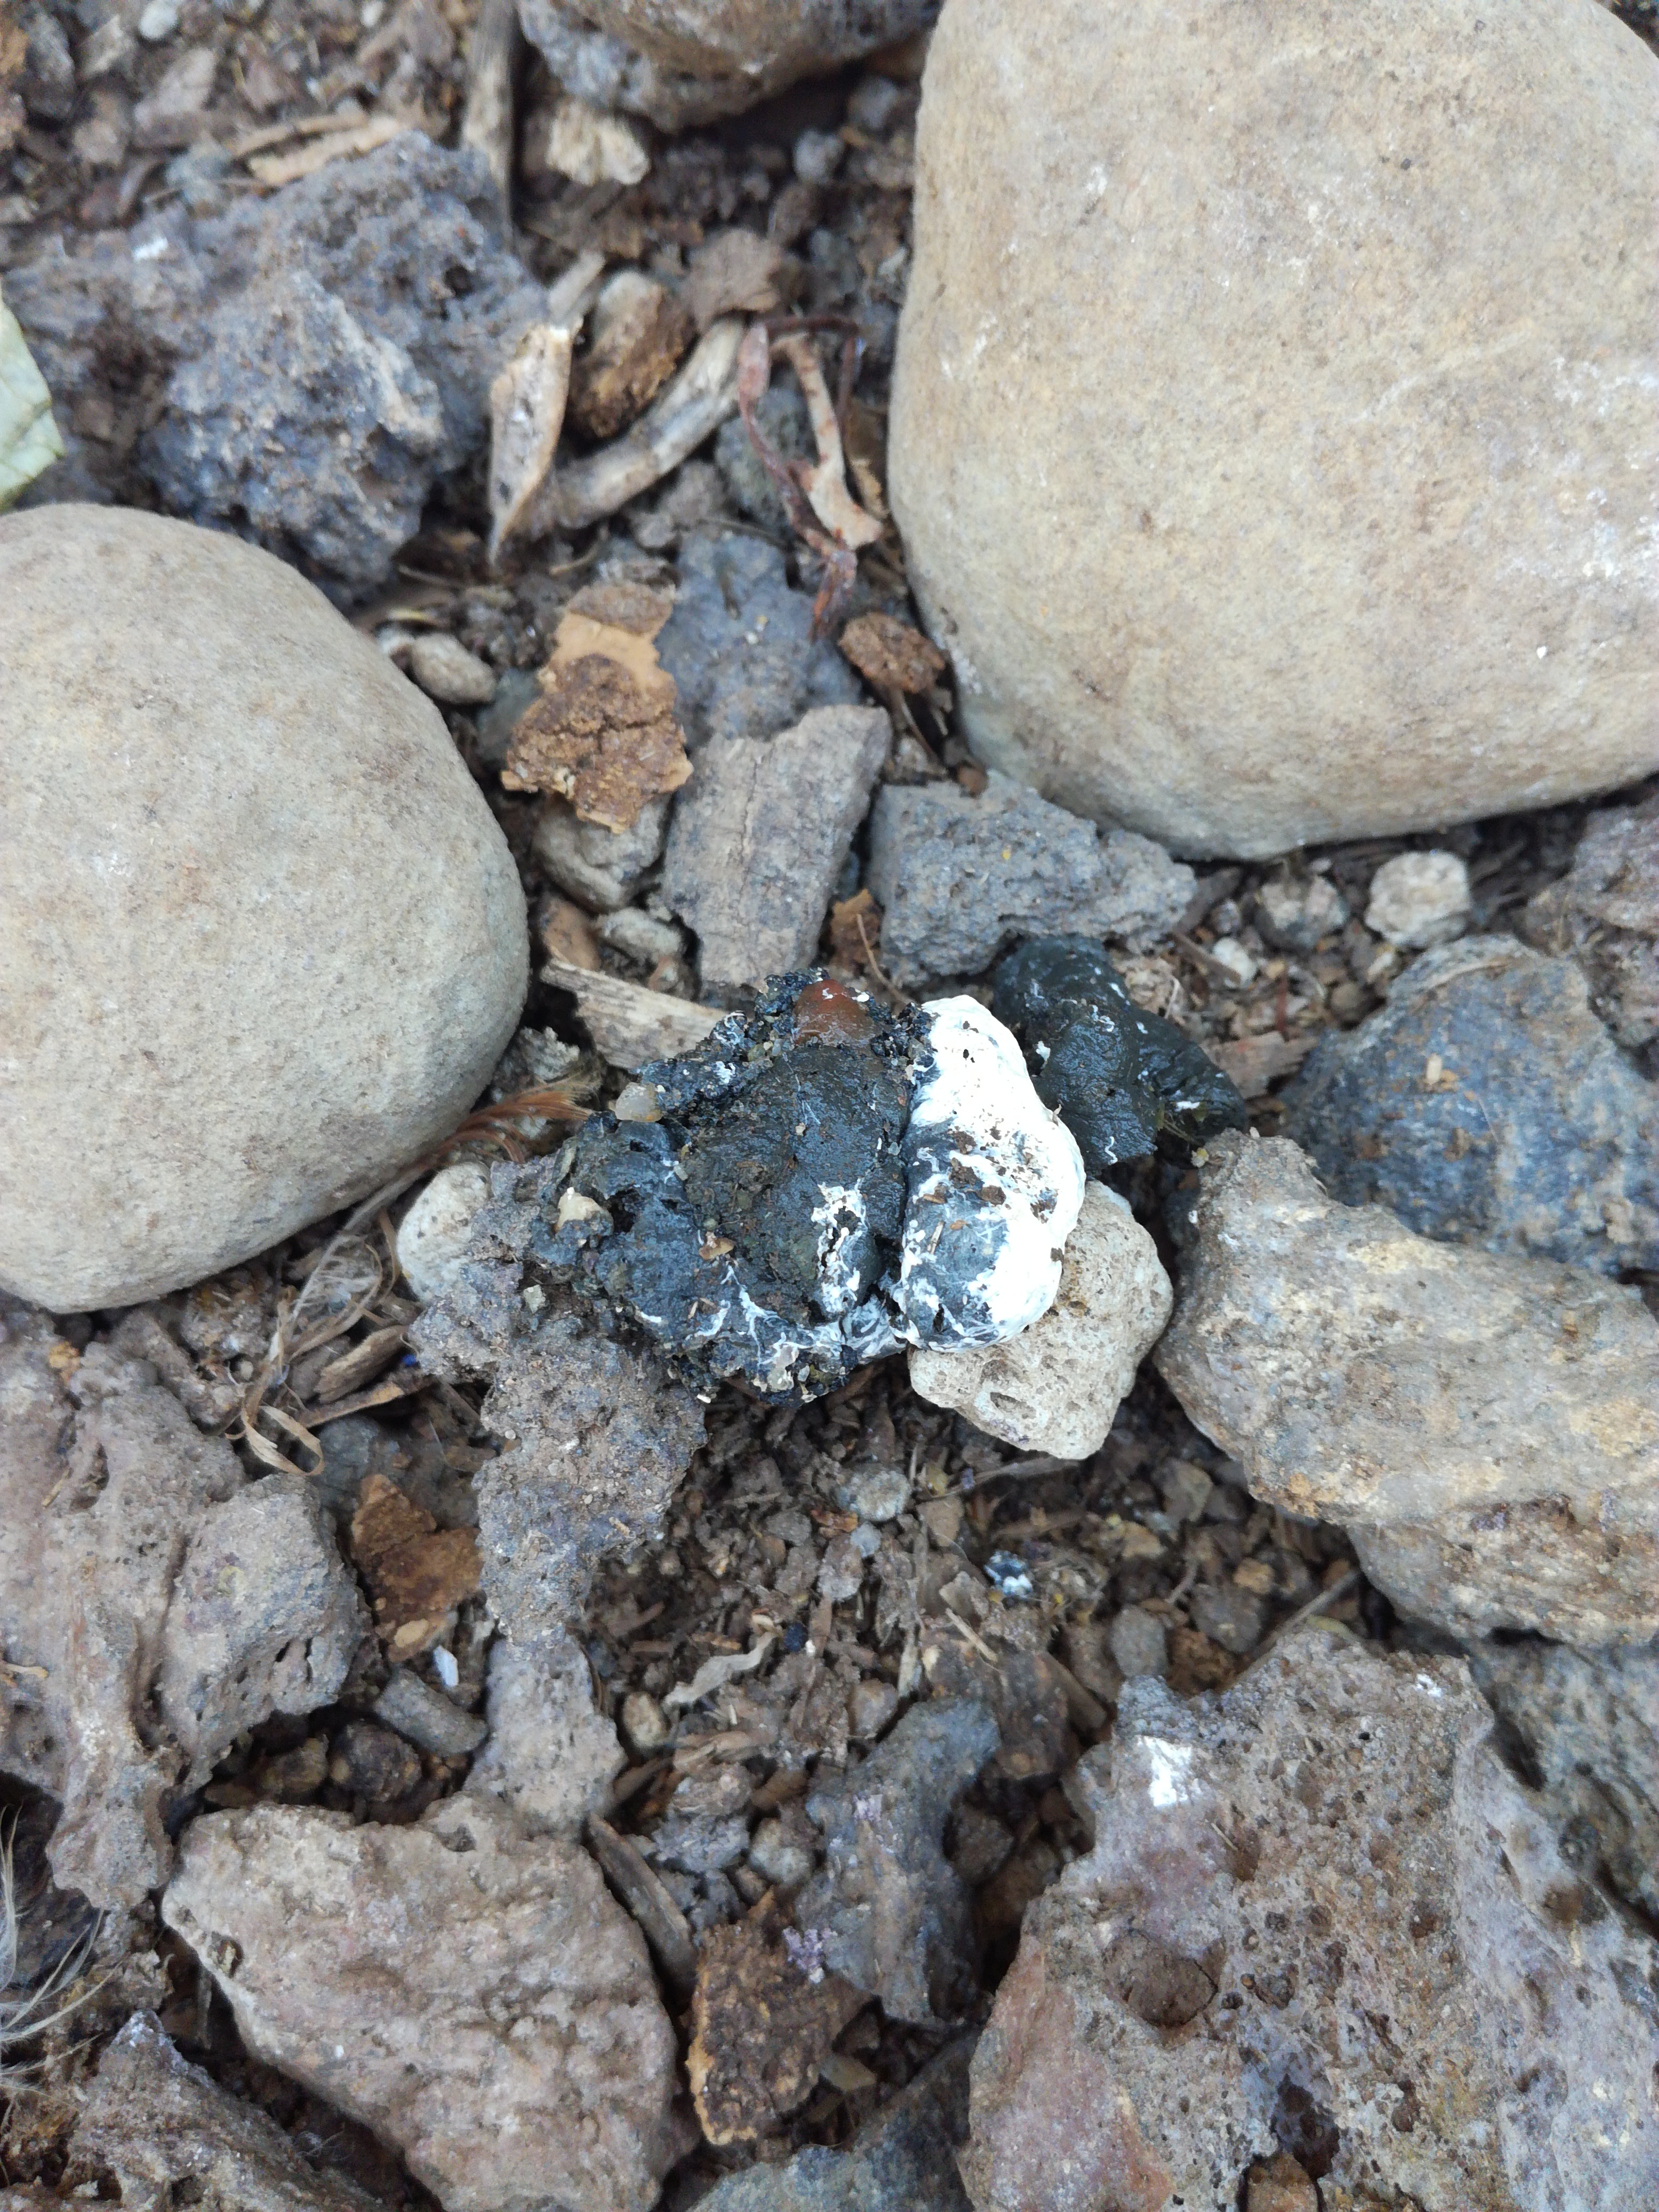
PCR-confirmed diagnosis: Healthy